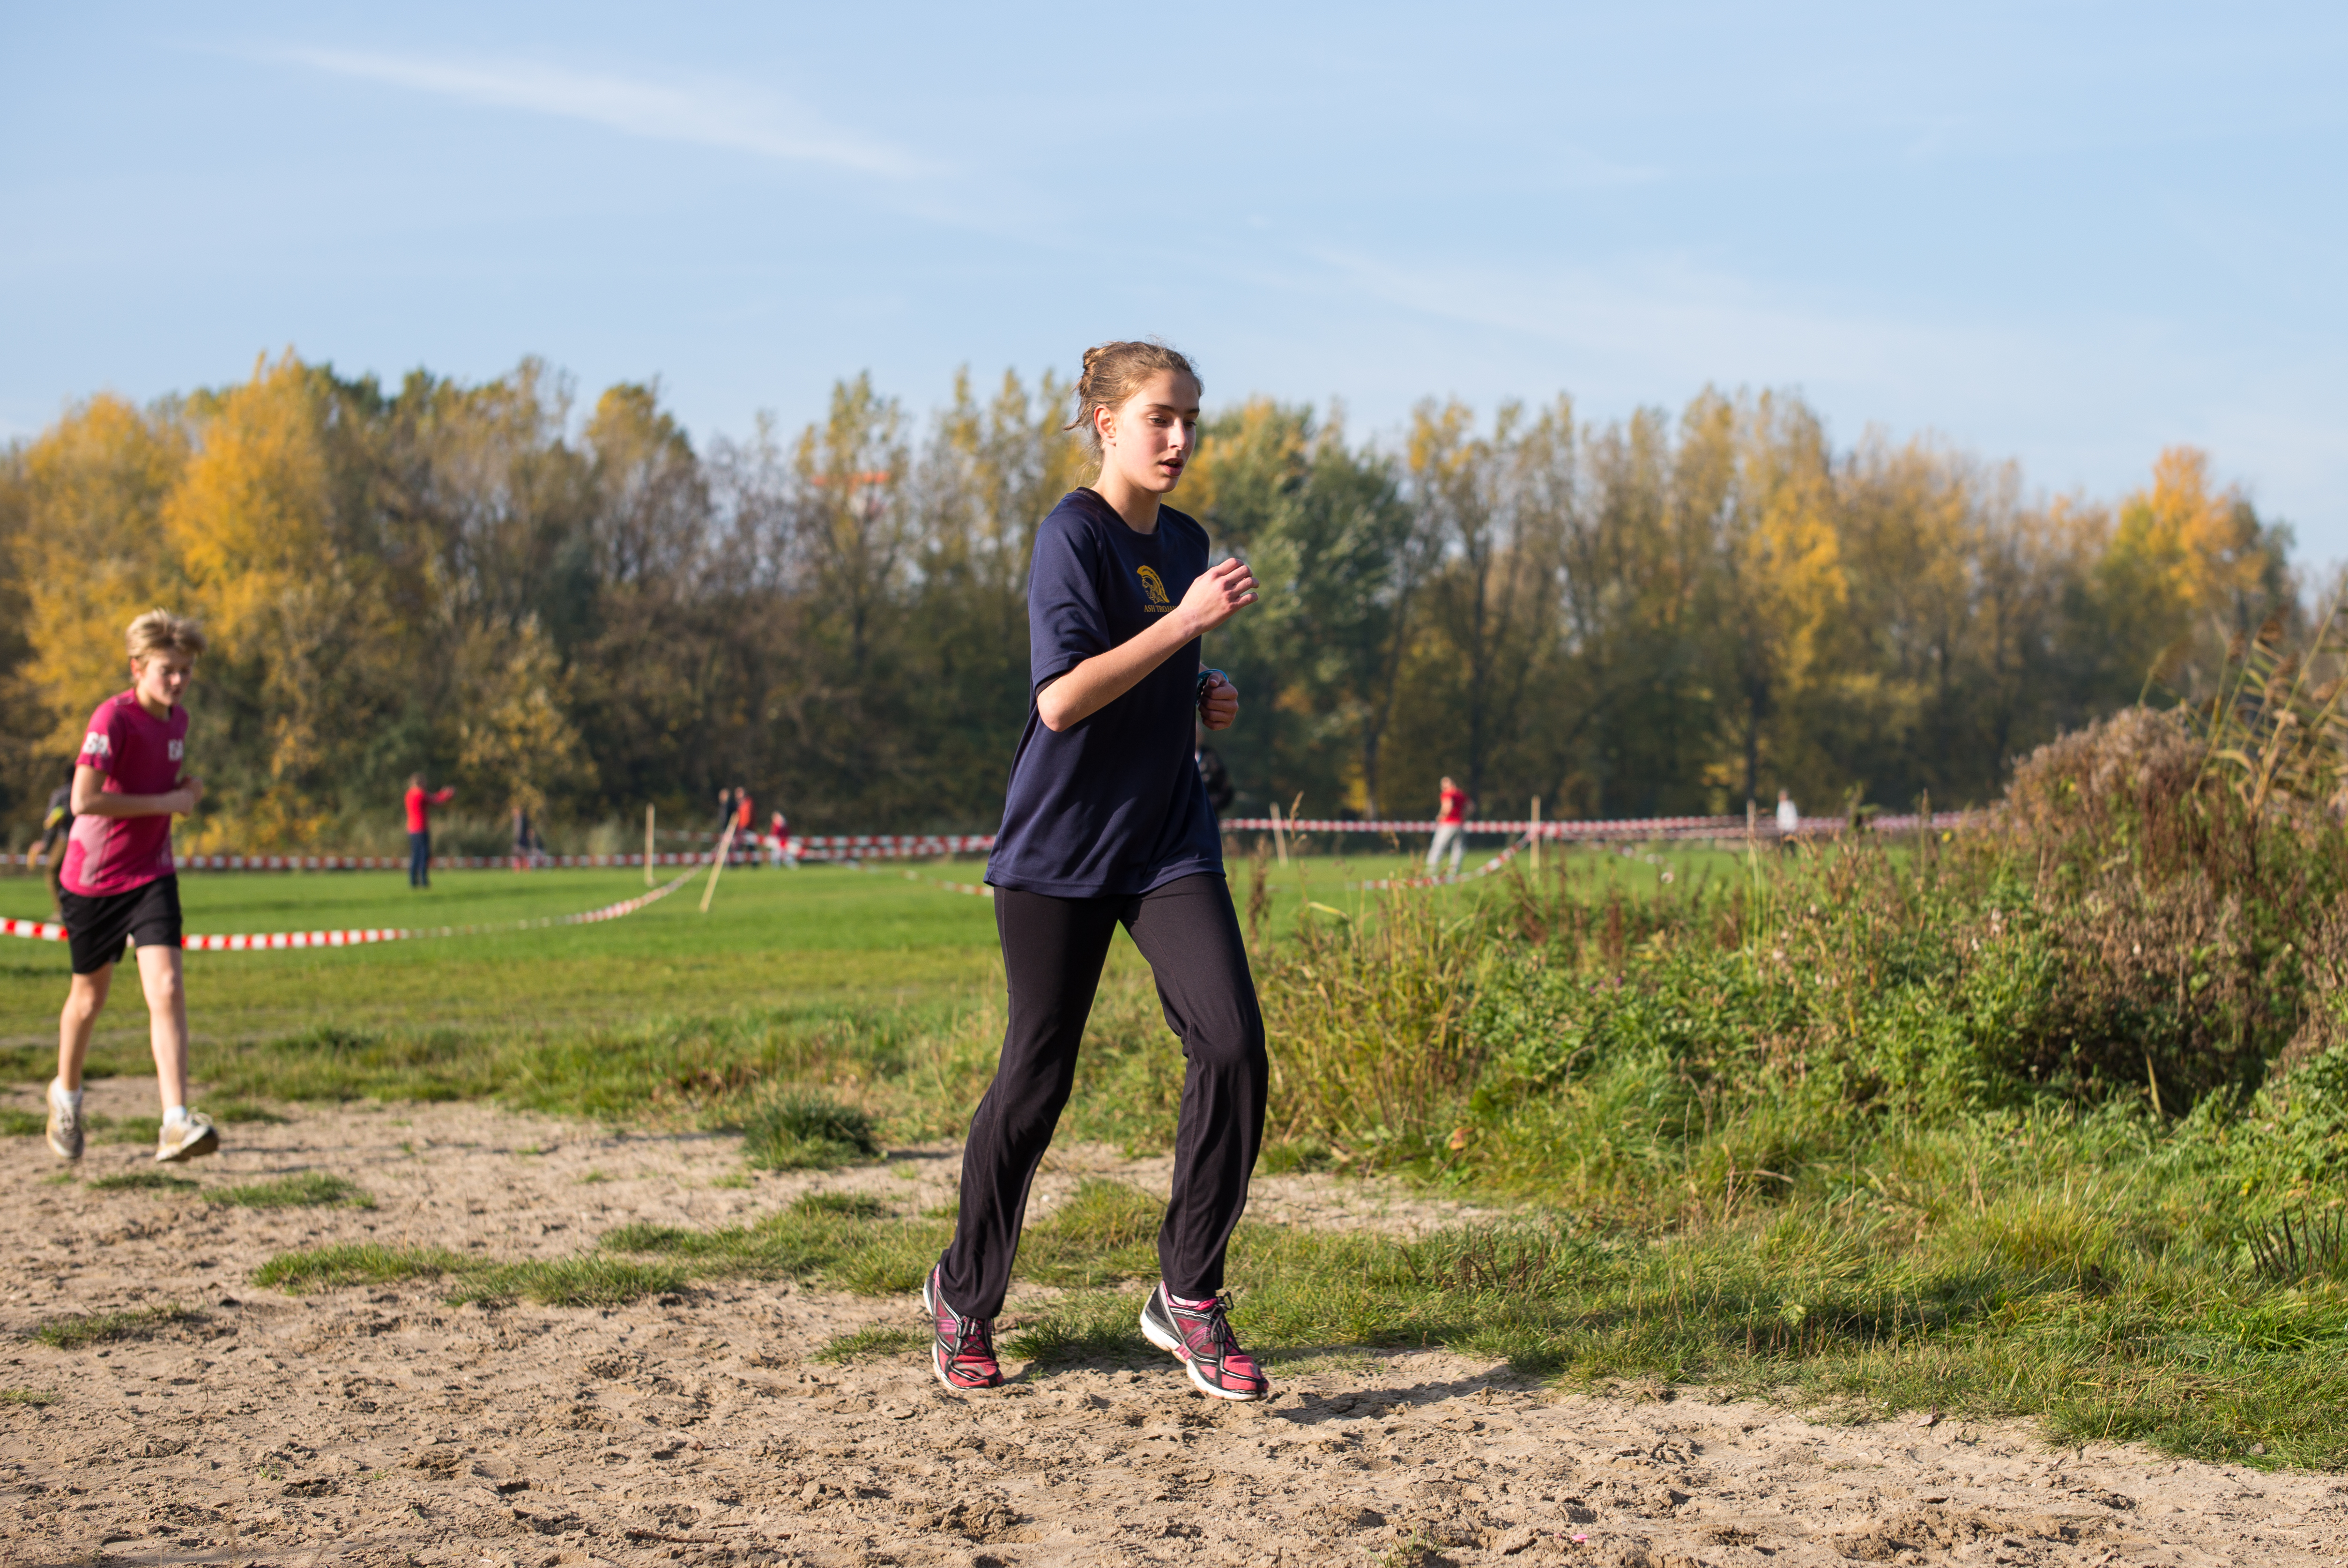
person, running, country, recreation, europe, high, park, jogging, cross, ash, race, competition, woods, holland, hague, amsterdam, netherlands, international, girls, m, team, sports, dutch, boys, 50, school, runners, endurance, junior, leica, 240, summilux, varsity, athletics, meet, bos, isa, amsterdamse, sprint, physical exercise, outdoor recreation, human action, endurance sports, ultramarathon, cross country running